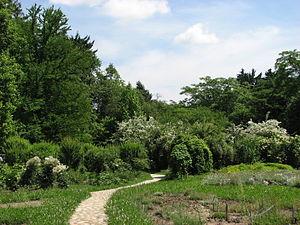
Un coin dans le Jardin Botanique. Italiano: Il Giardino Botanico.
Grădina Botanică Alexandru Borza de l'Université Babeș-Bolyai de Cluj-Napoca, Roumanie, fut fondé en 1920 par le professeur Alexandru Borza. Occupant une surface de presque 14 hectares dans la partie méridionale du centre-ville de Cluj, le jardin s'est développé au fil des années non seulement en tant qu'espace scientifique et didactique de l'université, mais aussi comme objectif touristique majeur de la ville.
Cluj-Napoca est une ville transylvaine du nord-ouest de la Roumanie, située dans la vallée du Someșul Mic, à 440 kilomètres au Nord-Ouest de Bucarest. C’est en 1974, dans le cadre de la politique protochroniste de Nicolae Ceaușescu, que la ville a reçu par décret son second nom de Napoca, qui est celui du castrum romain antique situé sous l’actuel centre-ville, provenant de la tribu dace locale des Napaei, dont le nom rappelle le grec νάπος : « boisé ». Cependant, les roumains continuent d’appeler la ville par son nom initial de Cluj ; les hongrois l'appellent Kolozsvár, les allemands Klausenburg, en yiddish son nom est קלויזנבורג, et en latin Claudiopolis.